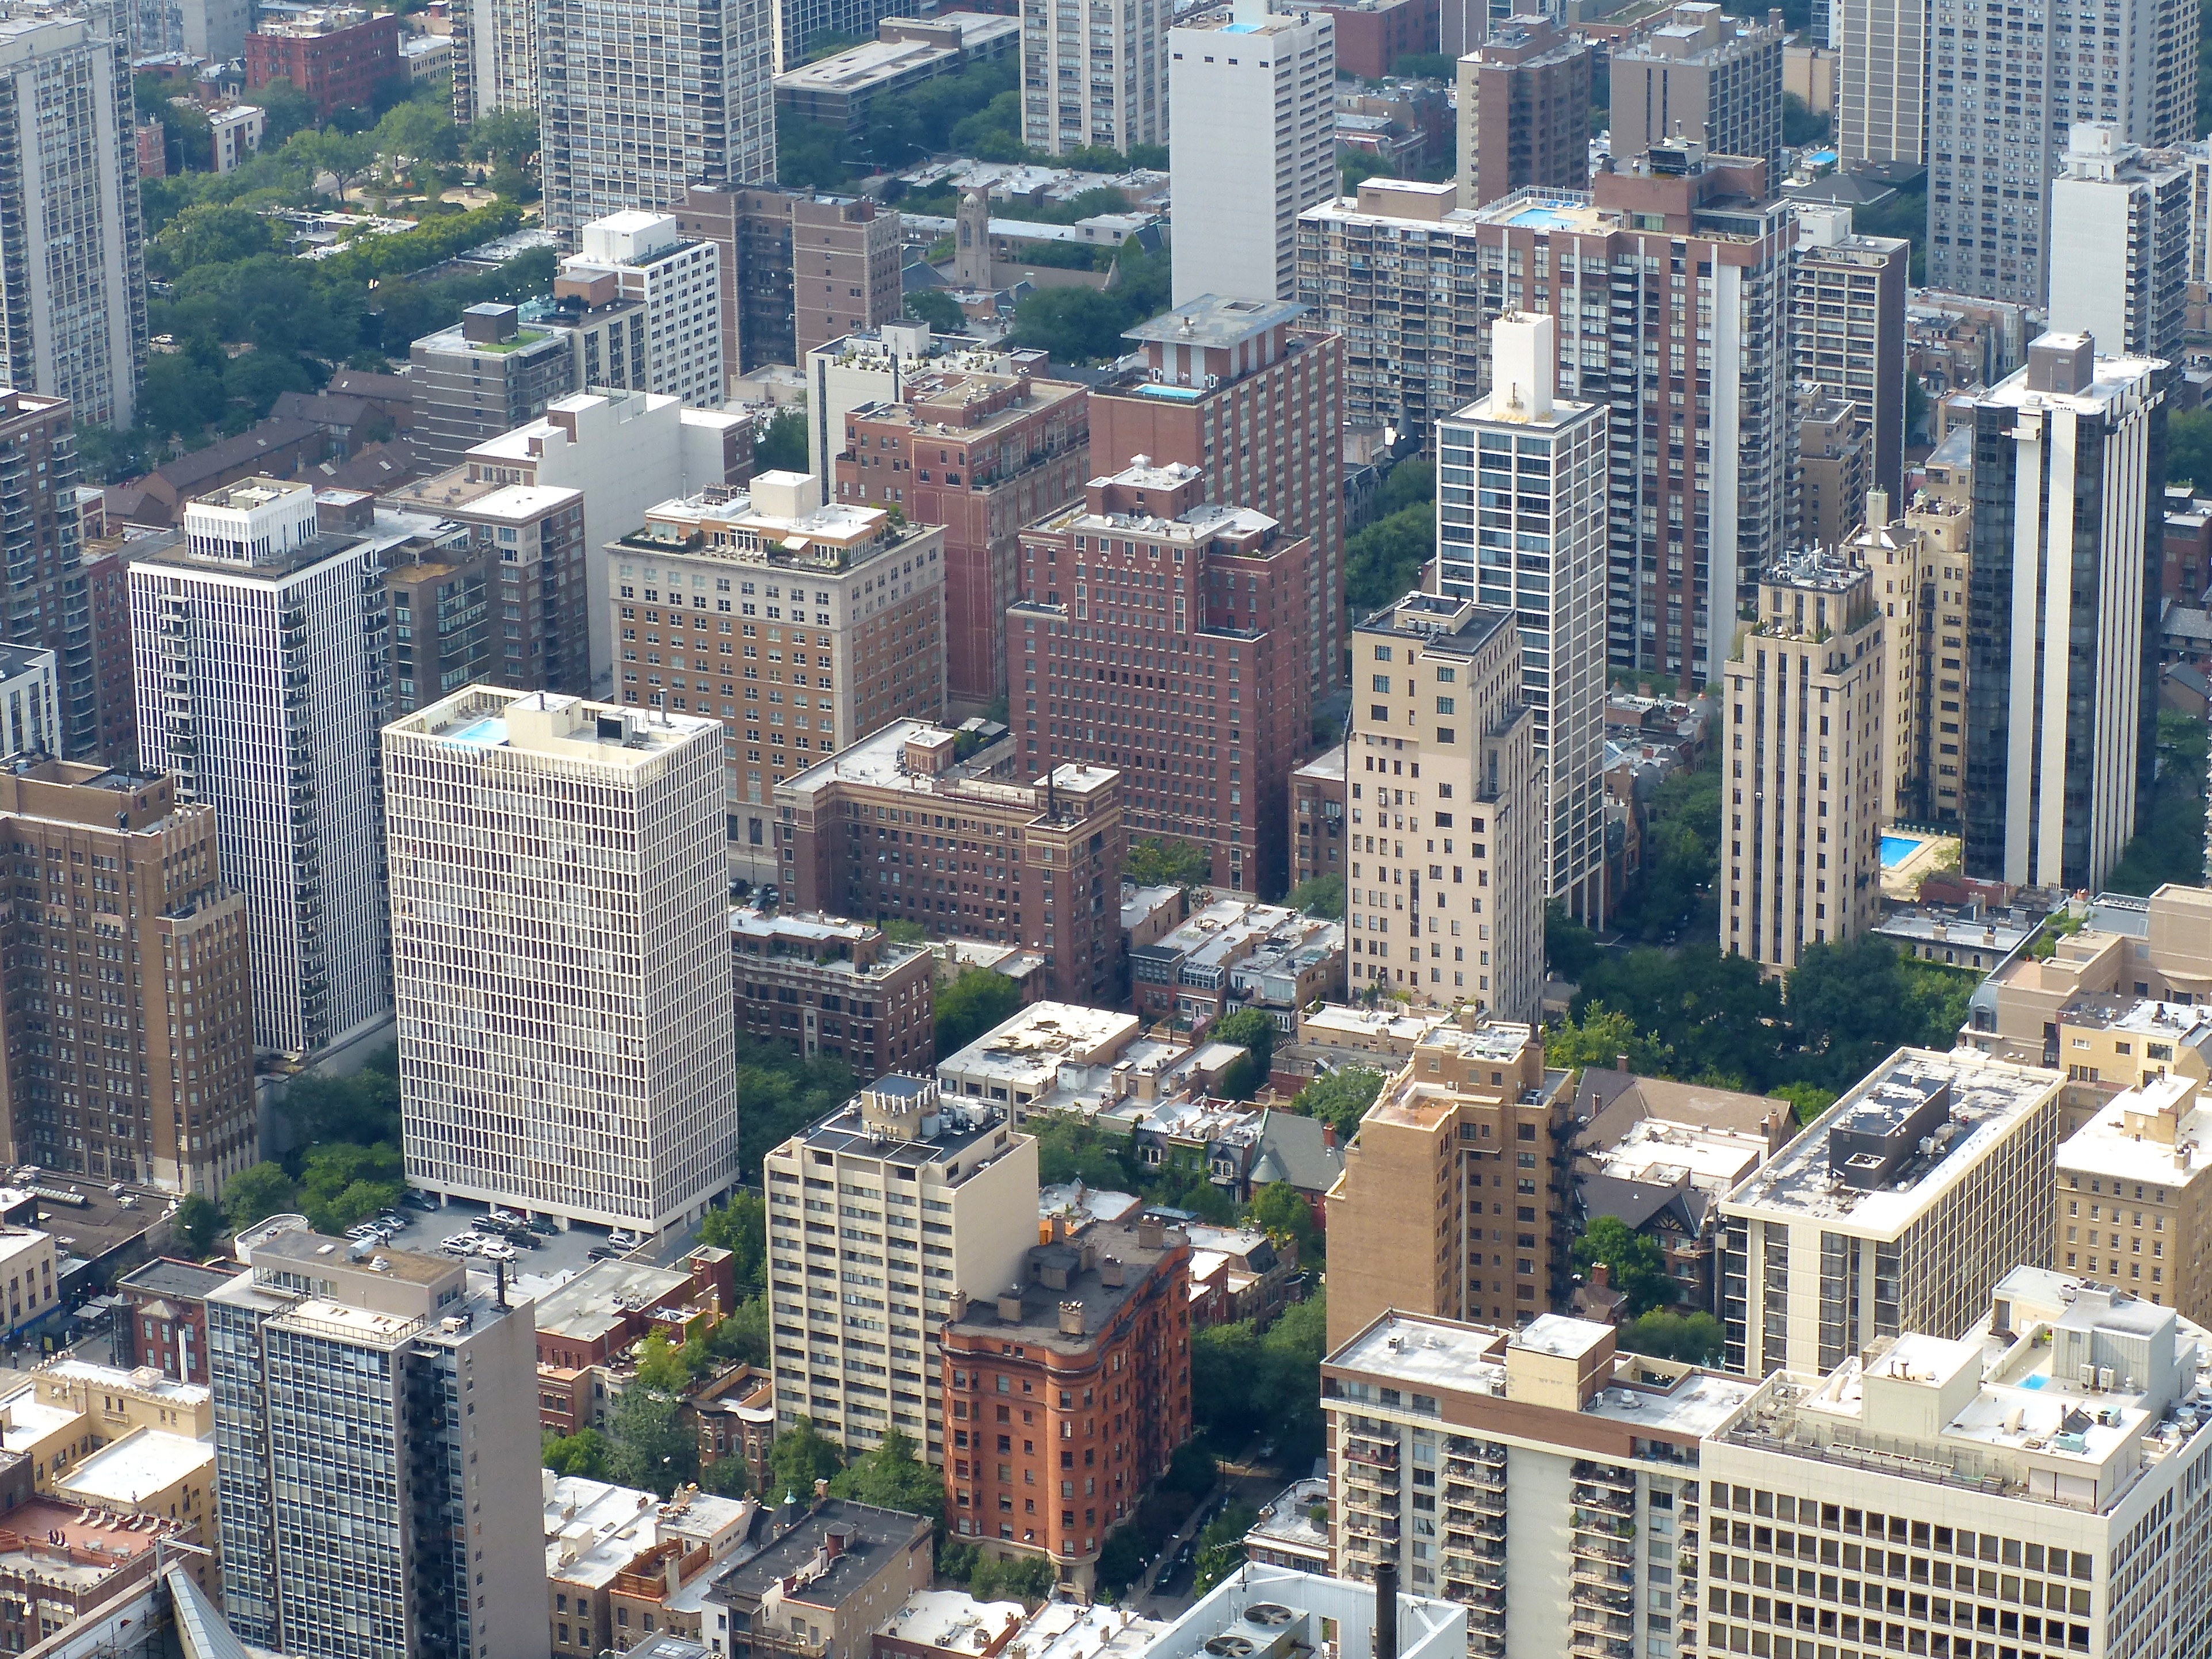
beach, coast, architecture, skyline, street, lake, town, city, skyscraper, cityscape, downtown, travel, suburb, tower, usa, chicago, apartment, tower block, skyscrapers, gold, buildings, illinois, oak, michigan, lakefront, metropolis, condominium, neighbourhood, bird's eye view, aerial photography, urban area, residential area, geographical feature, human settlement, metropolitan area